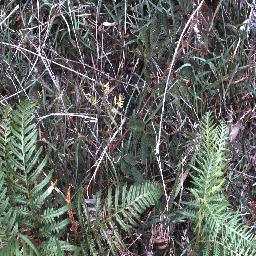
Label: negative